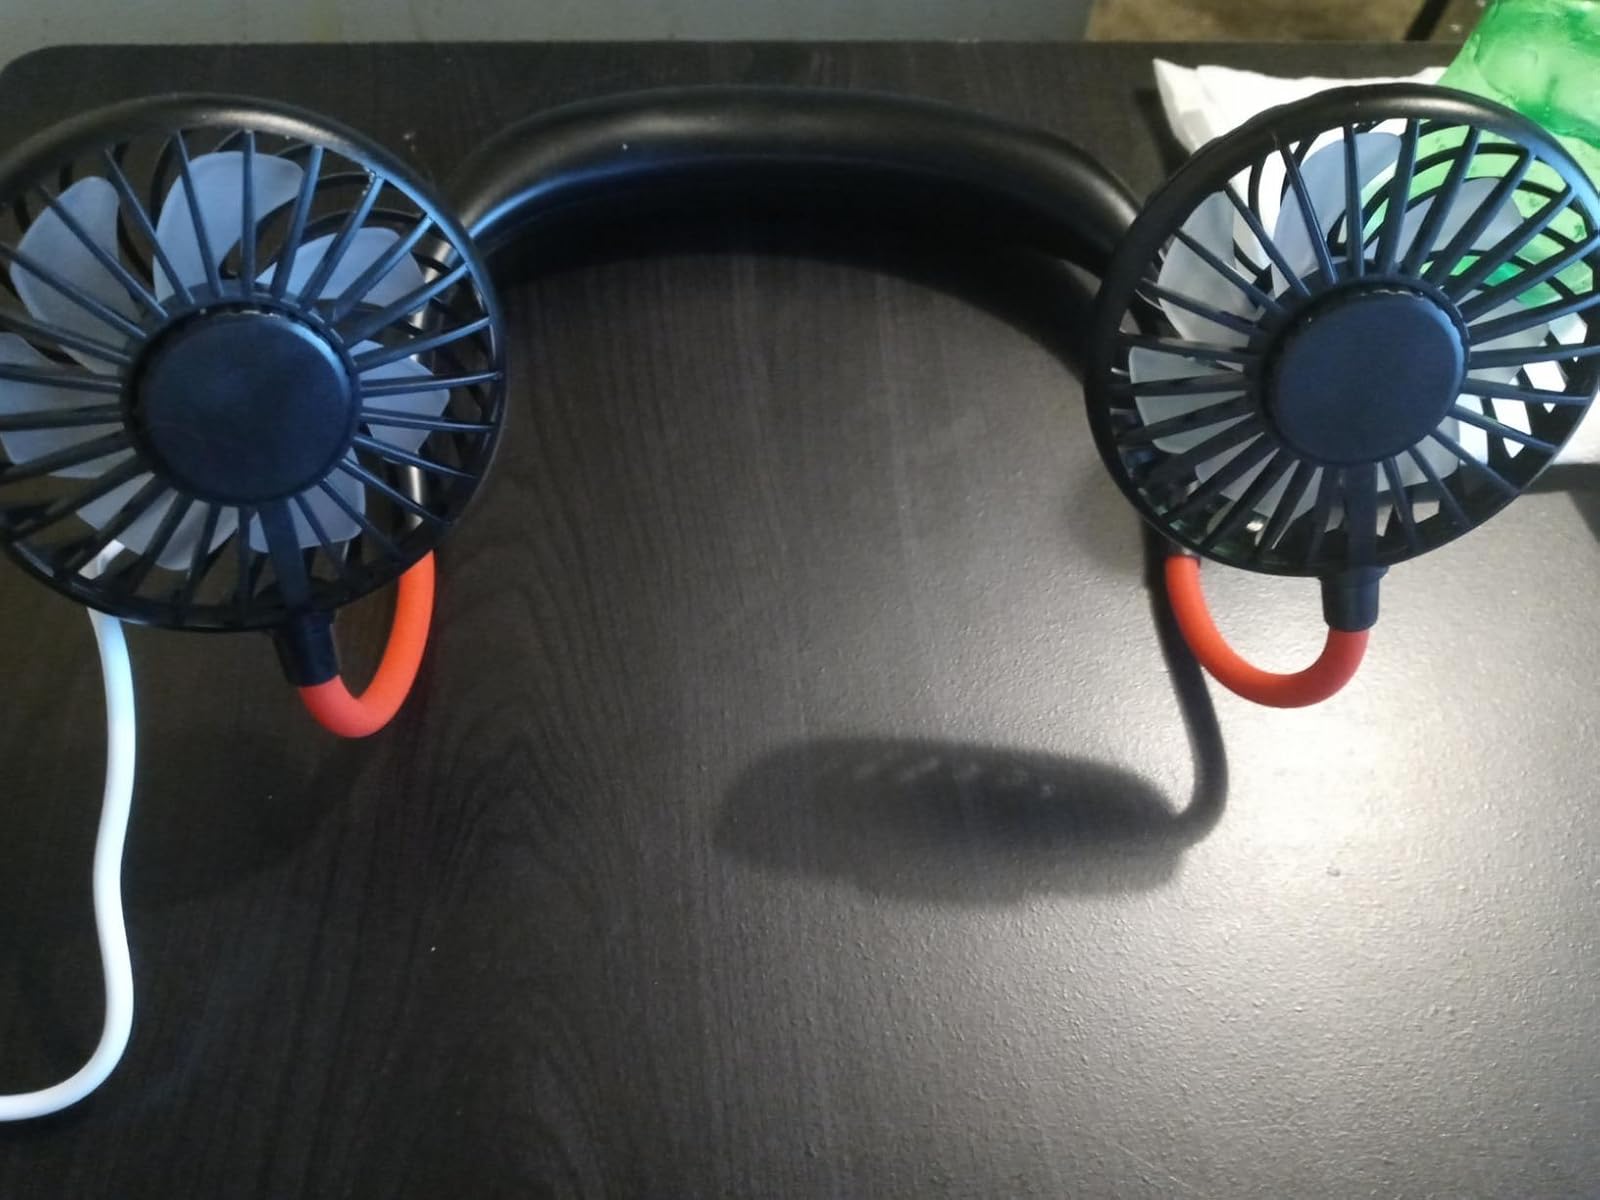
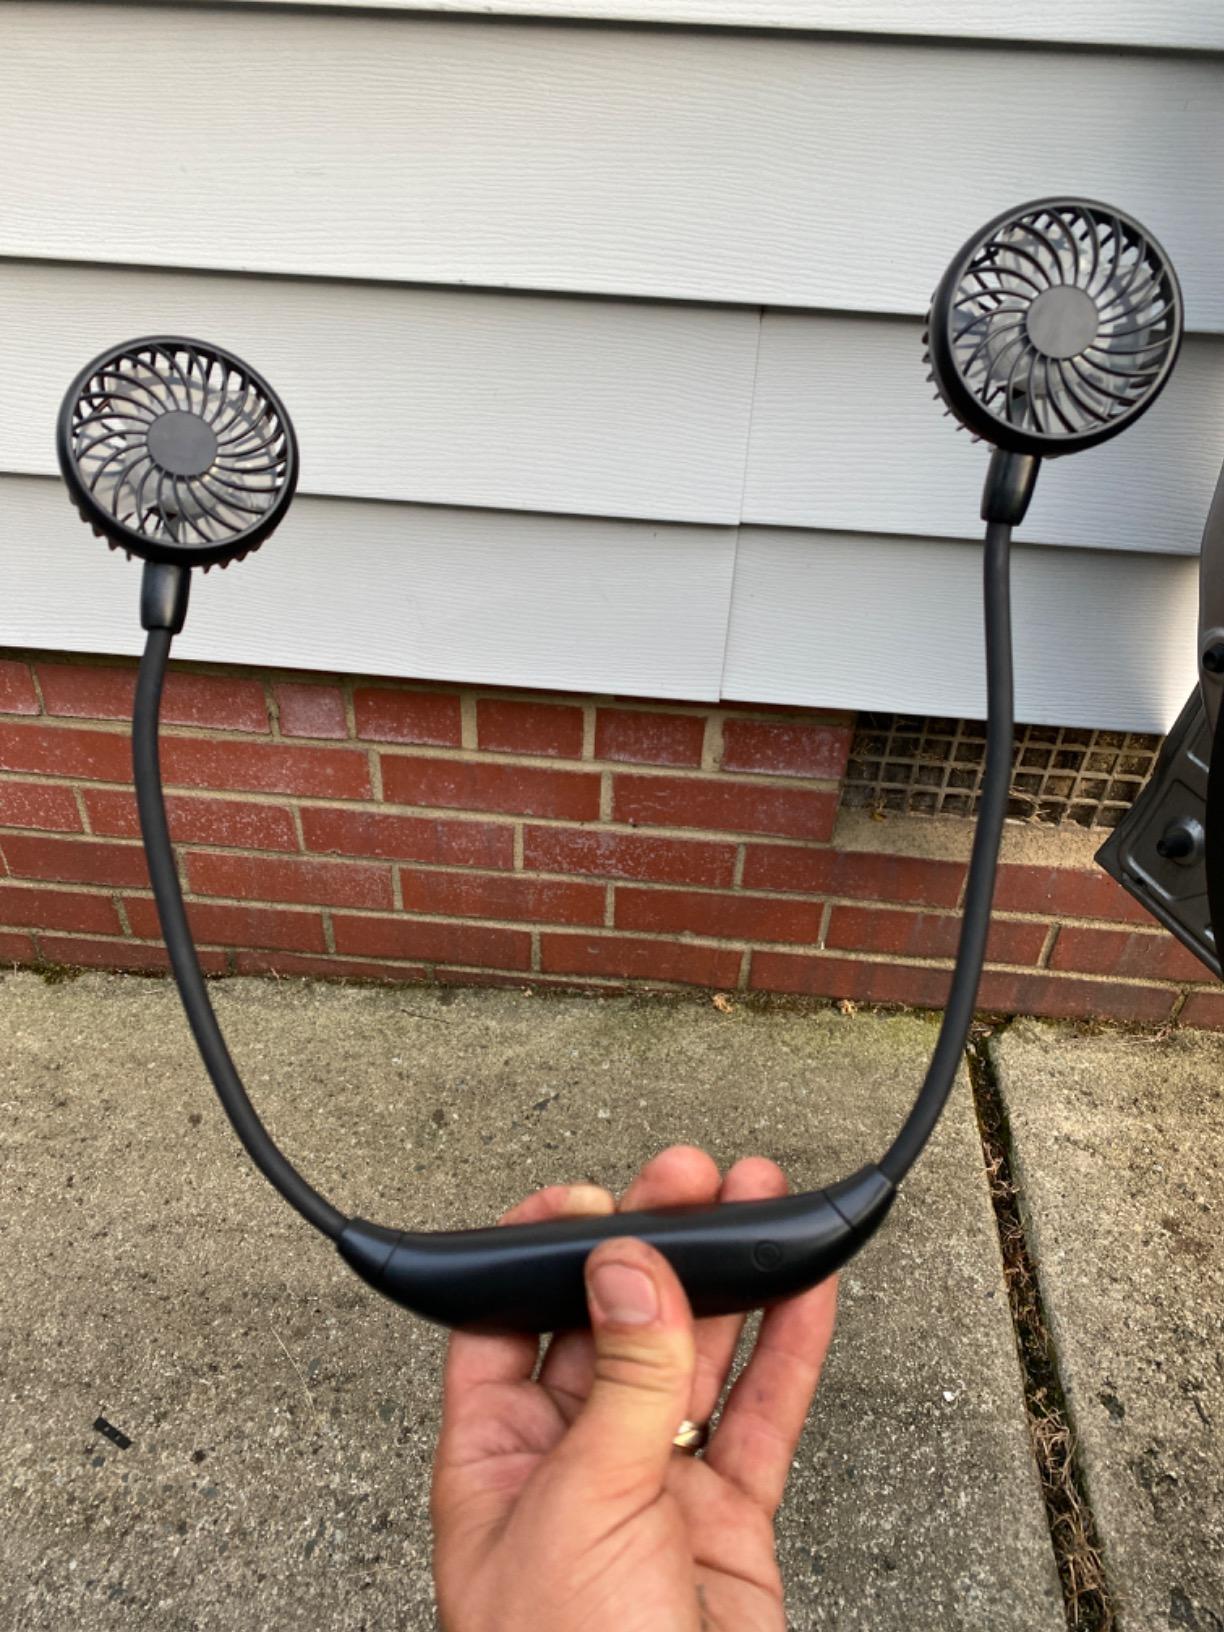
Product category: fan
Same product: no